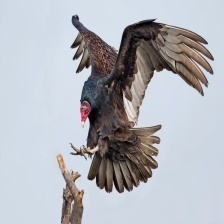
Species: TURKEY VULTURE
Scientific name: CATHARTES AURA
ImageNet parent category: vulture